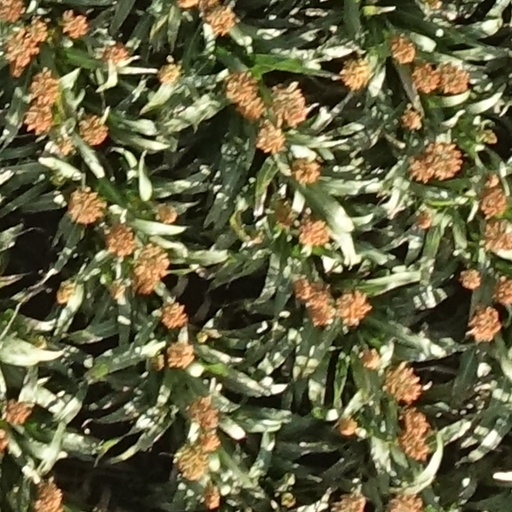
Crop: sorghum